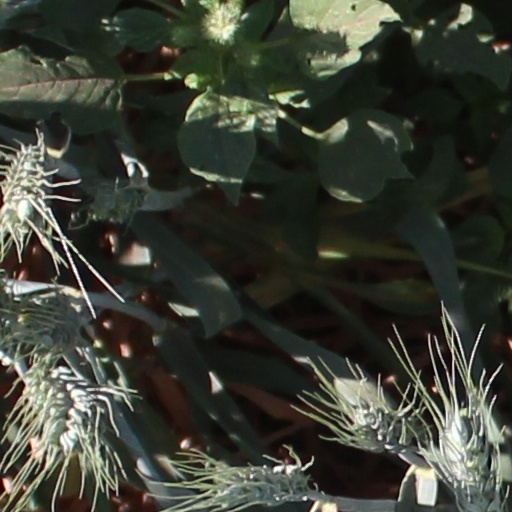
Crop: wheat